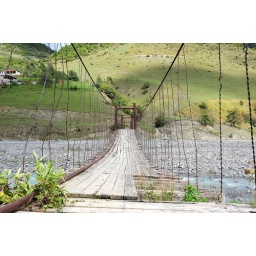
bridge over troubled water towards Caucasus